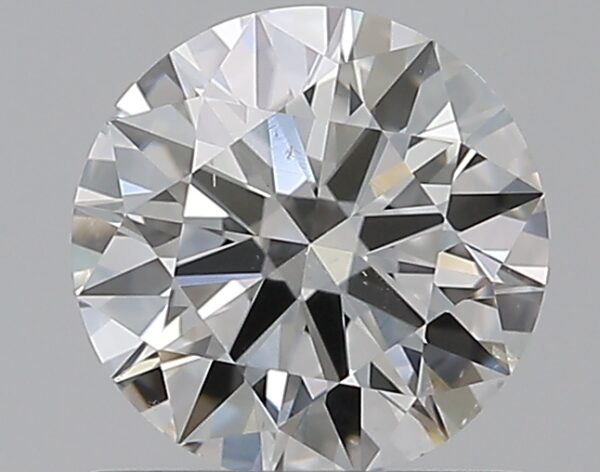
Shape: round
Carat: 0.71
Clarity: SI1
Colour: H
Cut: EX
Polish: EX
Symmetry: EX
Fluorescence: N
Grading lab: GIA
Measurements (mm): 5.76 x 5.79 x 3.48